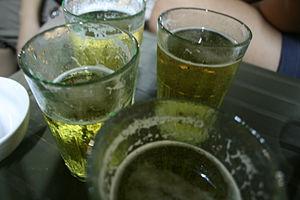
La bia hơi, littéralement bière fraiche en vietnamien est un type de bière vietnamien, produit en très petite quantité et livré chaque matin dans des cruches en plastique dans les bars clients de ces microbrasseries. Constituée à partir du démembrement de l'ancienne brasserie française coloniale Hommel, elle est devenue un phénomène de mode suite aux taxes sur les liqueurs ; aujourd'hui, elle n'a pas de contrôle sanitaire, n'est pas conditionnée, et alimente des milliers de petits commerces et les vendeurs de rue car elle est très peu chère. Une variante existe aussi : la bia tuơi.